Rosemary Bryant Mariner

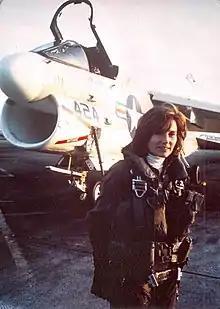
Capt Rosemary Bryant Mariner, in 1976, with A-7E Corsair II in the background

Rosemary Bryant Mariner (then Rosemary B. Conatser) joined the United States Navy in 1973 after being selected as one of the first eight women to enter U.S. Navy pilot training. She completed Officer Candidate School in Newport, RI, then headed to Naval Air Station Pensacola, Florida for basic flight training. She was designated a Naval Aviator in June 1974 and became one of the first six women to earn their wings as a United States Naval Aviator, alongside Barbara Allen Rainey, Jane Skiles O'Dea, Judith Ann Neuffer, Ana Marie Fuqua, and Joellen Drag. In 1975, Mariner was one of the first female military aviators to fly a tactical strike aircraft, a single seat A-4L Skyhawk. In 1976, she transitioned to the A-7E Corsair II, making her the first woman to fly a front-line tactical strike aircraft.